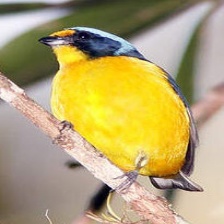
Species: ANTILLEAN EUPHONIA
Scientific name: EUPHONIA MUSICA